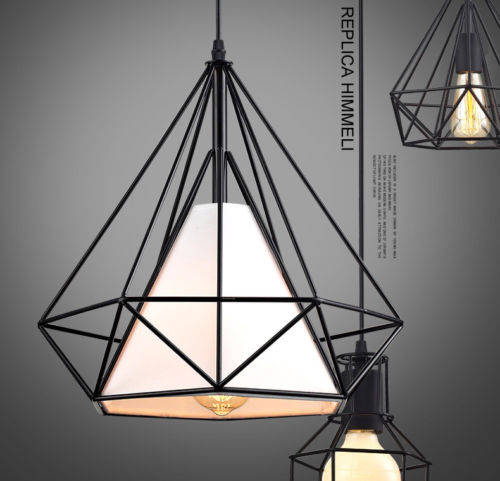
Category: lamp